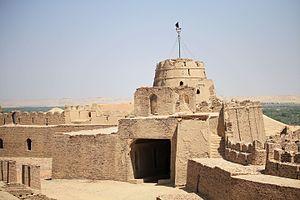
Kot Diji est une ville pakistanaise située dans le district de Khairpur, dans le nord de la province du Sind. C'est la cinquième plus grande ville du district. Elle est située à près de vingt kilomètres au sud de Khairpur.